The Sword of Tipu Sultan

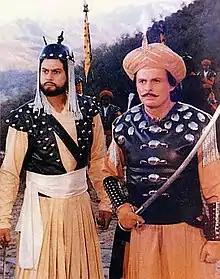
A still from "The Sword of Tipu Sultan" with Sanjay Khan as Tipu Sultan (right) with Kanwaljeet Singh

A major fire accident took place on 8 February 1989, in the Premier Studios of Mysore where the drama was being shot. Unavailability of firefighting equipment and ignorance of fire safety standards have been quoted as the major reasons. Loose wiring and absence of ventilators were further causes for the fire to spread. Instead of fire-proofing material, the walls had gunny bags and the temperature rose to around 120°C (248°F) because of huge lights being used for the shooting. All these factors contributed to the massive fire; the final death toll was 62. Sanjay Khan himself suffered major burns and had to spend 13 months in hospital and undergo 72 surgeries. An ex-gratia amount of Rs.5000 was paid to the victims.